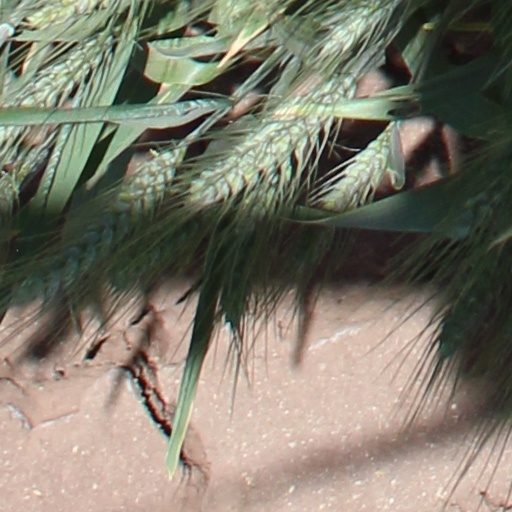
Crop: wheat